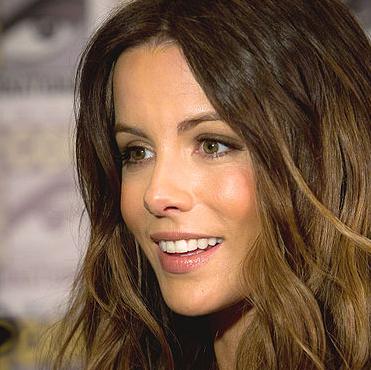
Age: 37